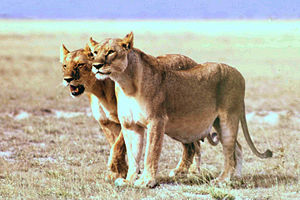
Løve / Biologi og adfærd / Reproduktion og livscyklus
En drægtig løvinde (th).
Løven er en af de fem store katte i slægten Panthera og et medlem af kattefamilien. Det er den næststørste nulevende katteart efter tigeren, hvor nogle hanner kan veje over 250 kg. Der findes vilde løver i det subsahariske Afrika og i Asien. Løverne forsvandt fra Nordafrika og Sydvestasien for mange år siden, men dog i historisk tid. Indtil slutningen af Pleistocæn, for omkring 10.000 år siden, var løven det mest udbredte landpattedyr efter mennesket. Den kunne findes i størstedelen af Afrika, igennem hele Eurasien fra det vestlige Europa til Indien, og i Amerika fra Yukon til Peru.